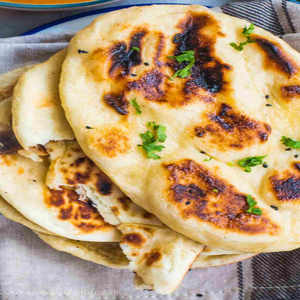
Dish: naan